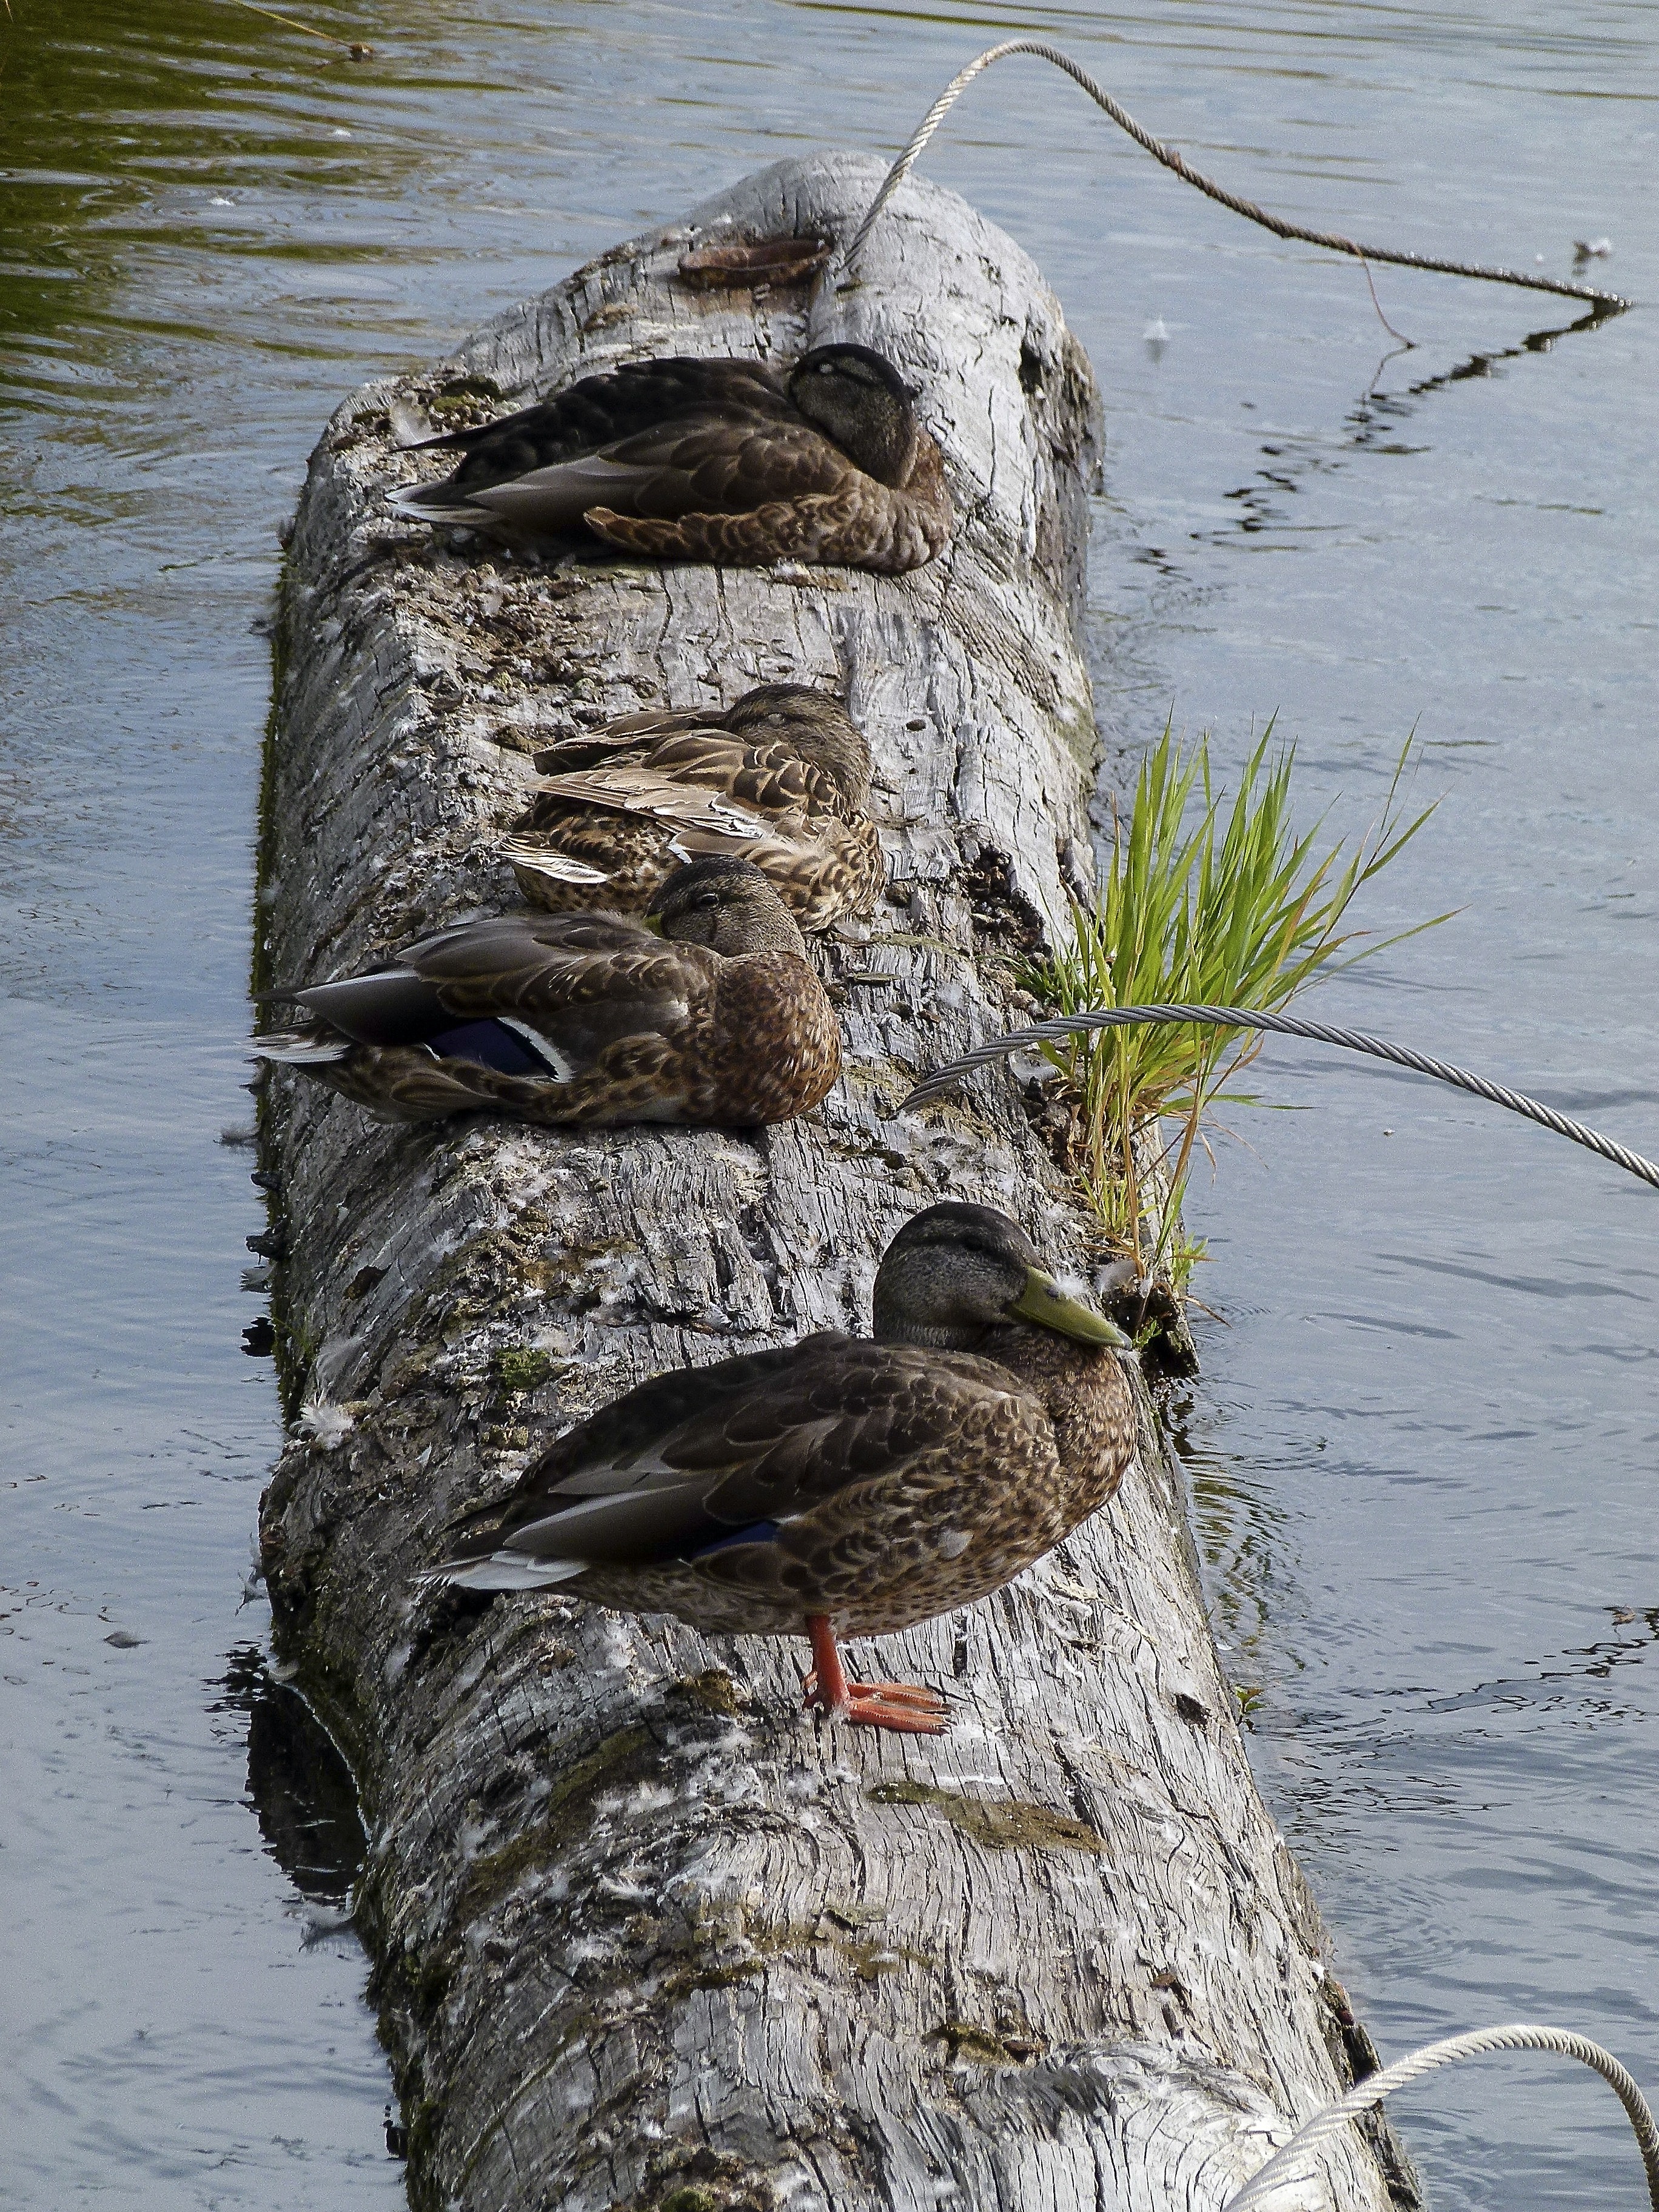
tree, water, nature, bird, wood, lake, trunk, animal, wildlife, log, waterway, swimming, sculpture, art, ducks, feathered, water birds